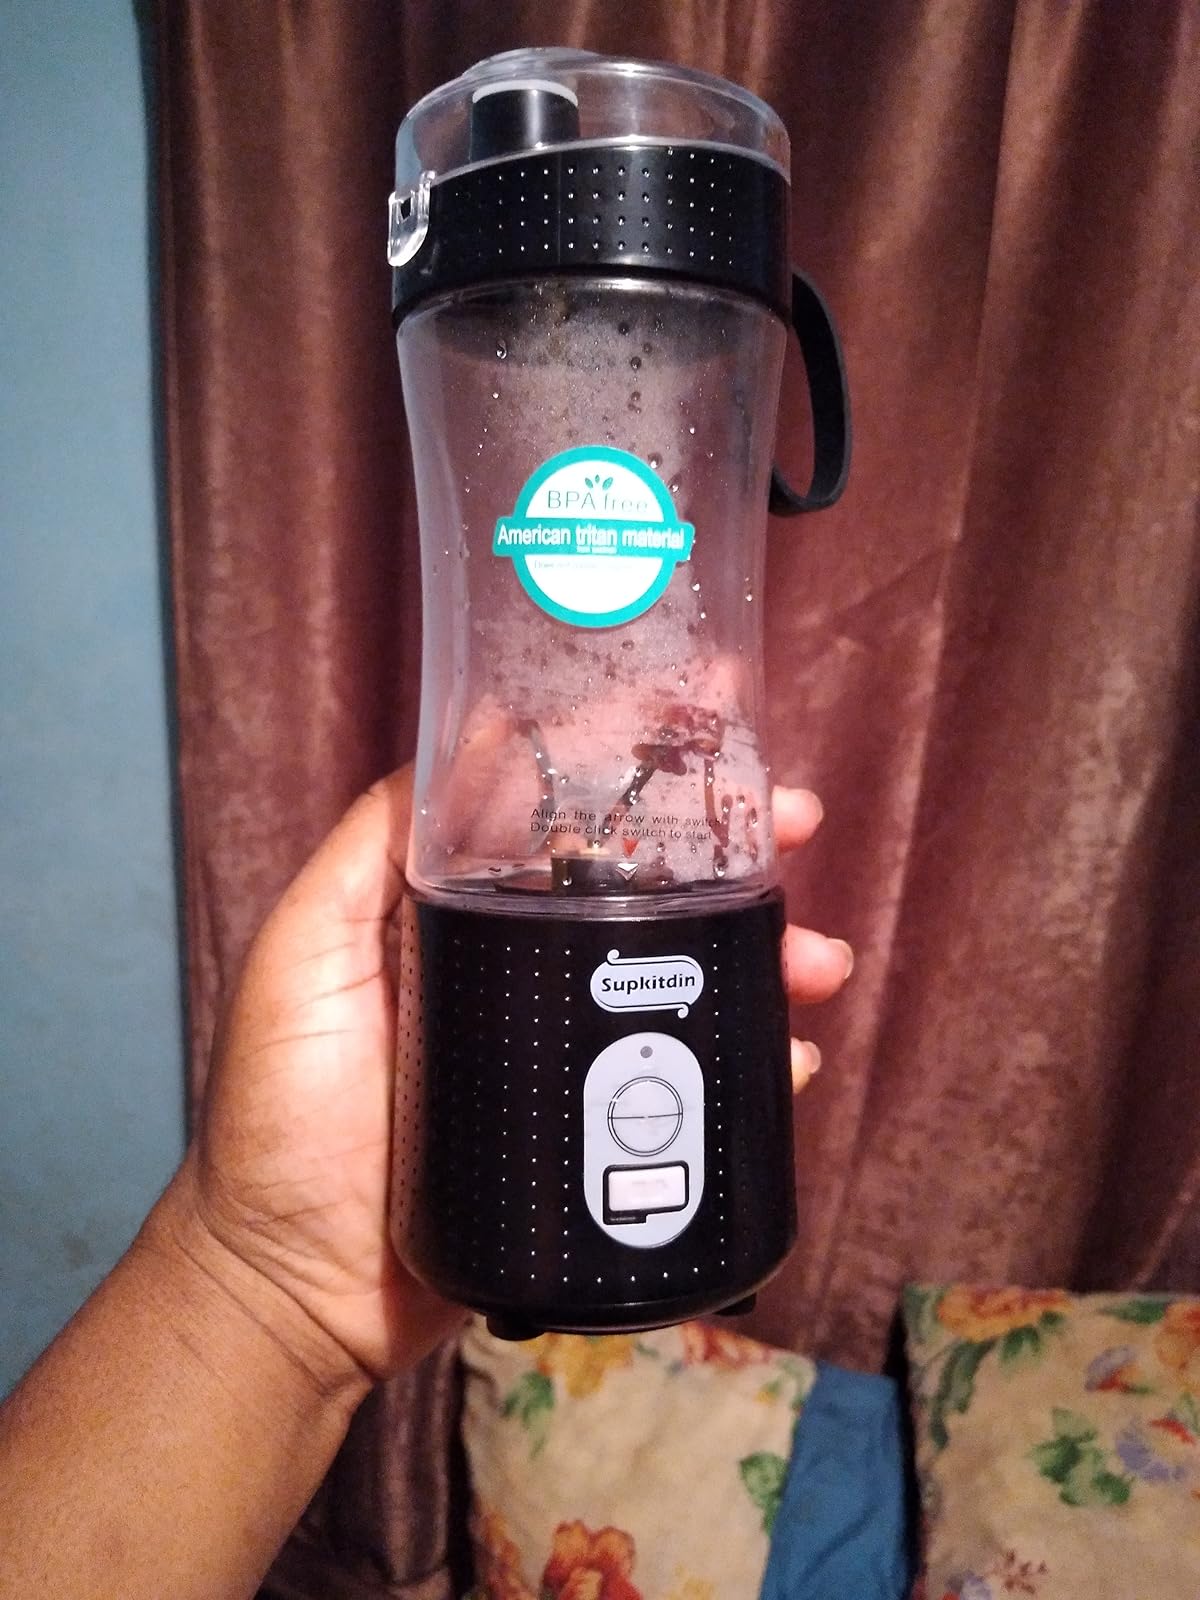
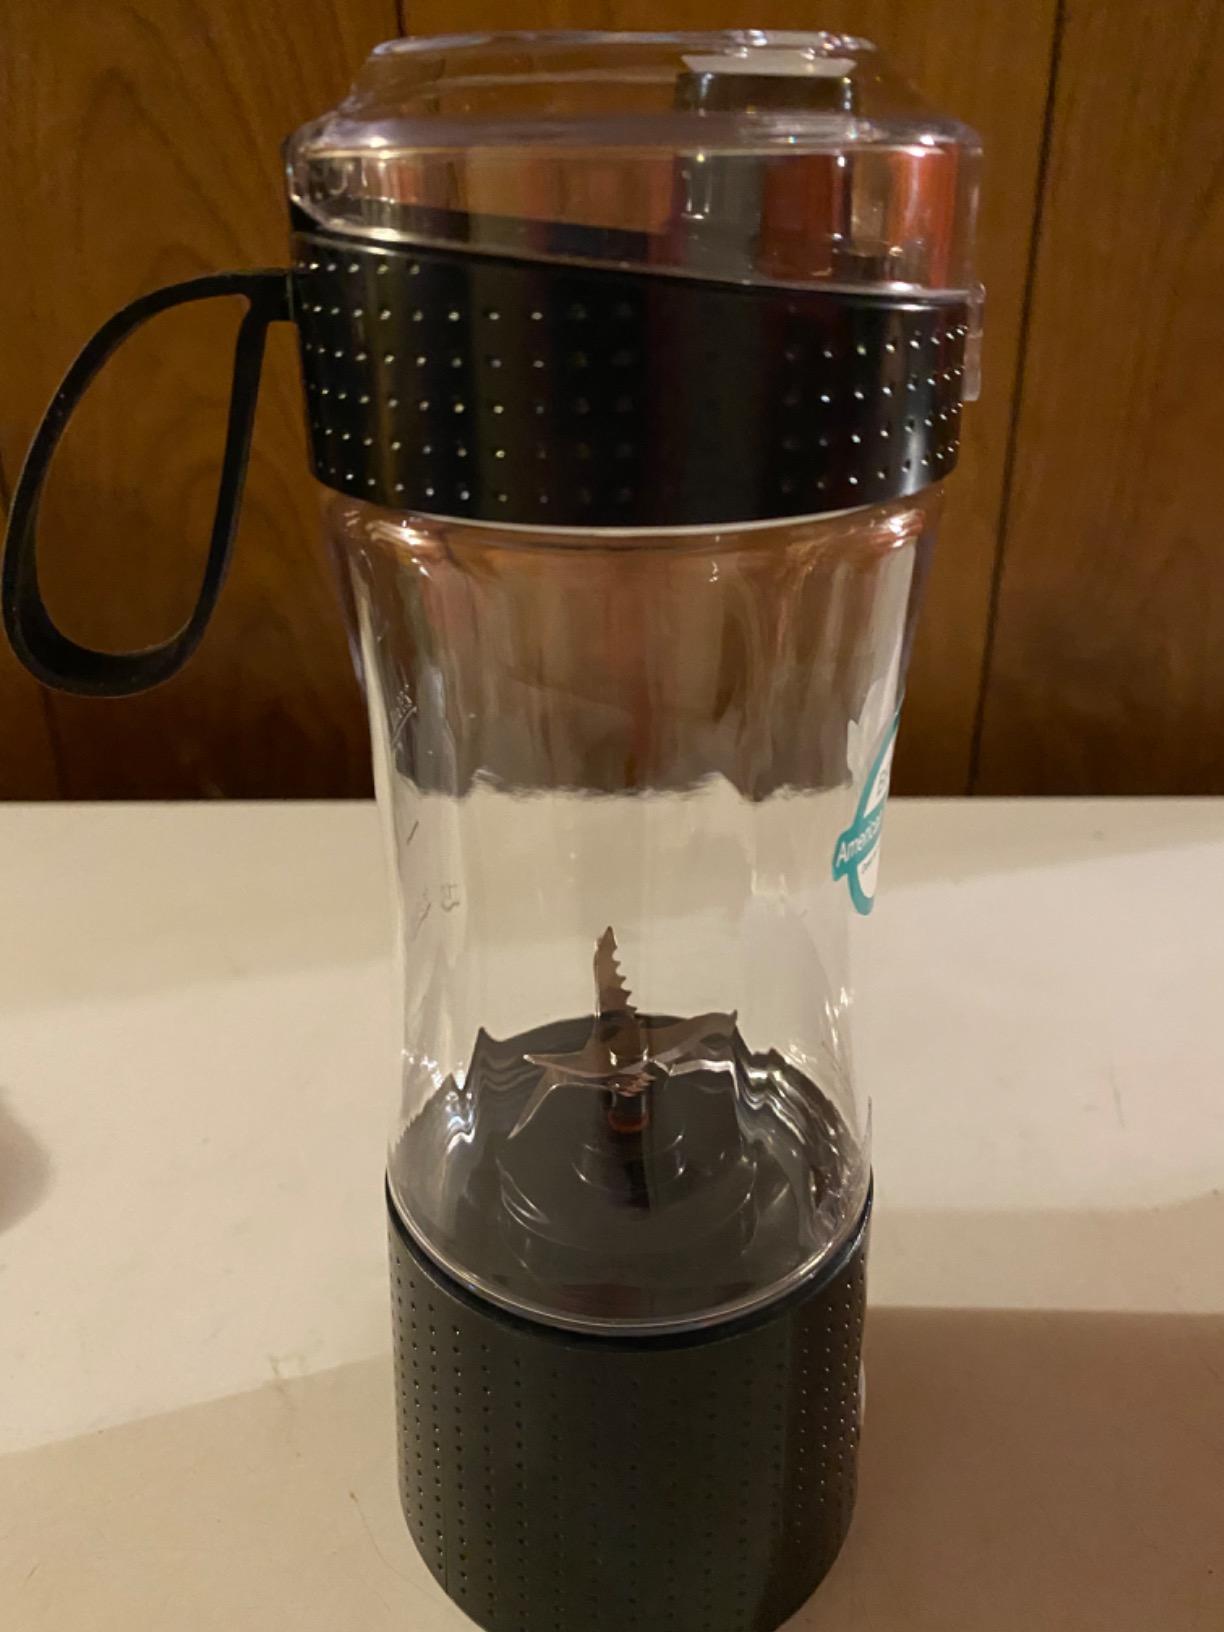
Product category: items_blender
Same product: yes